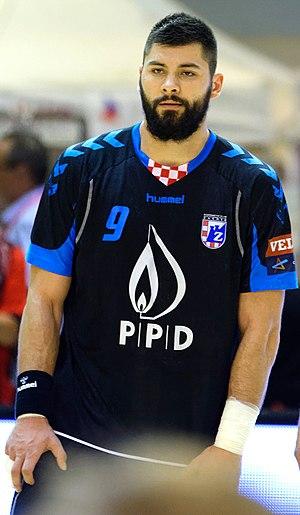
Rencontre du challenge Marrane 2016 entre l'US Dunkerque et les croates du RK Zagreb